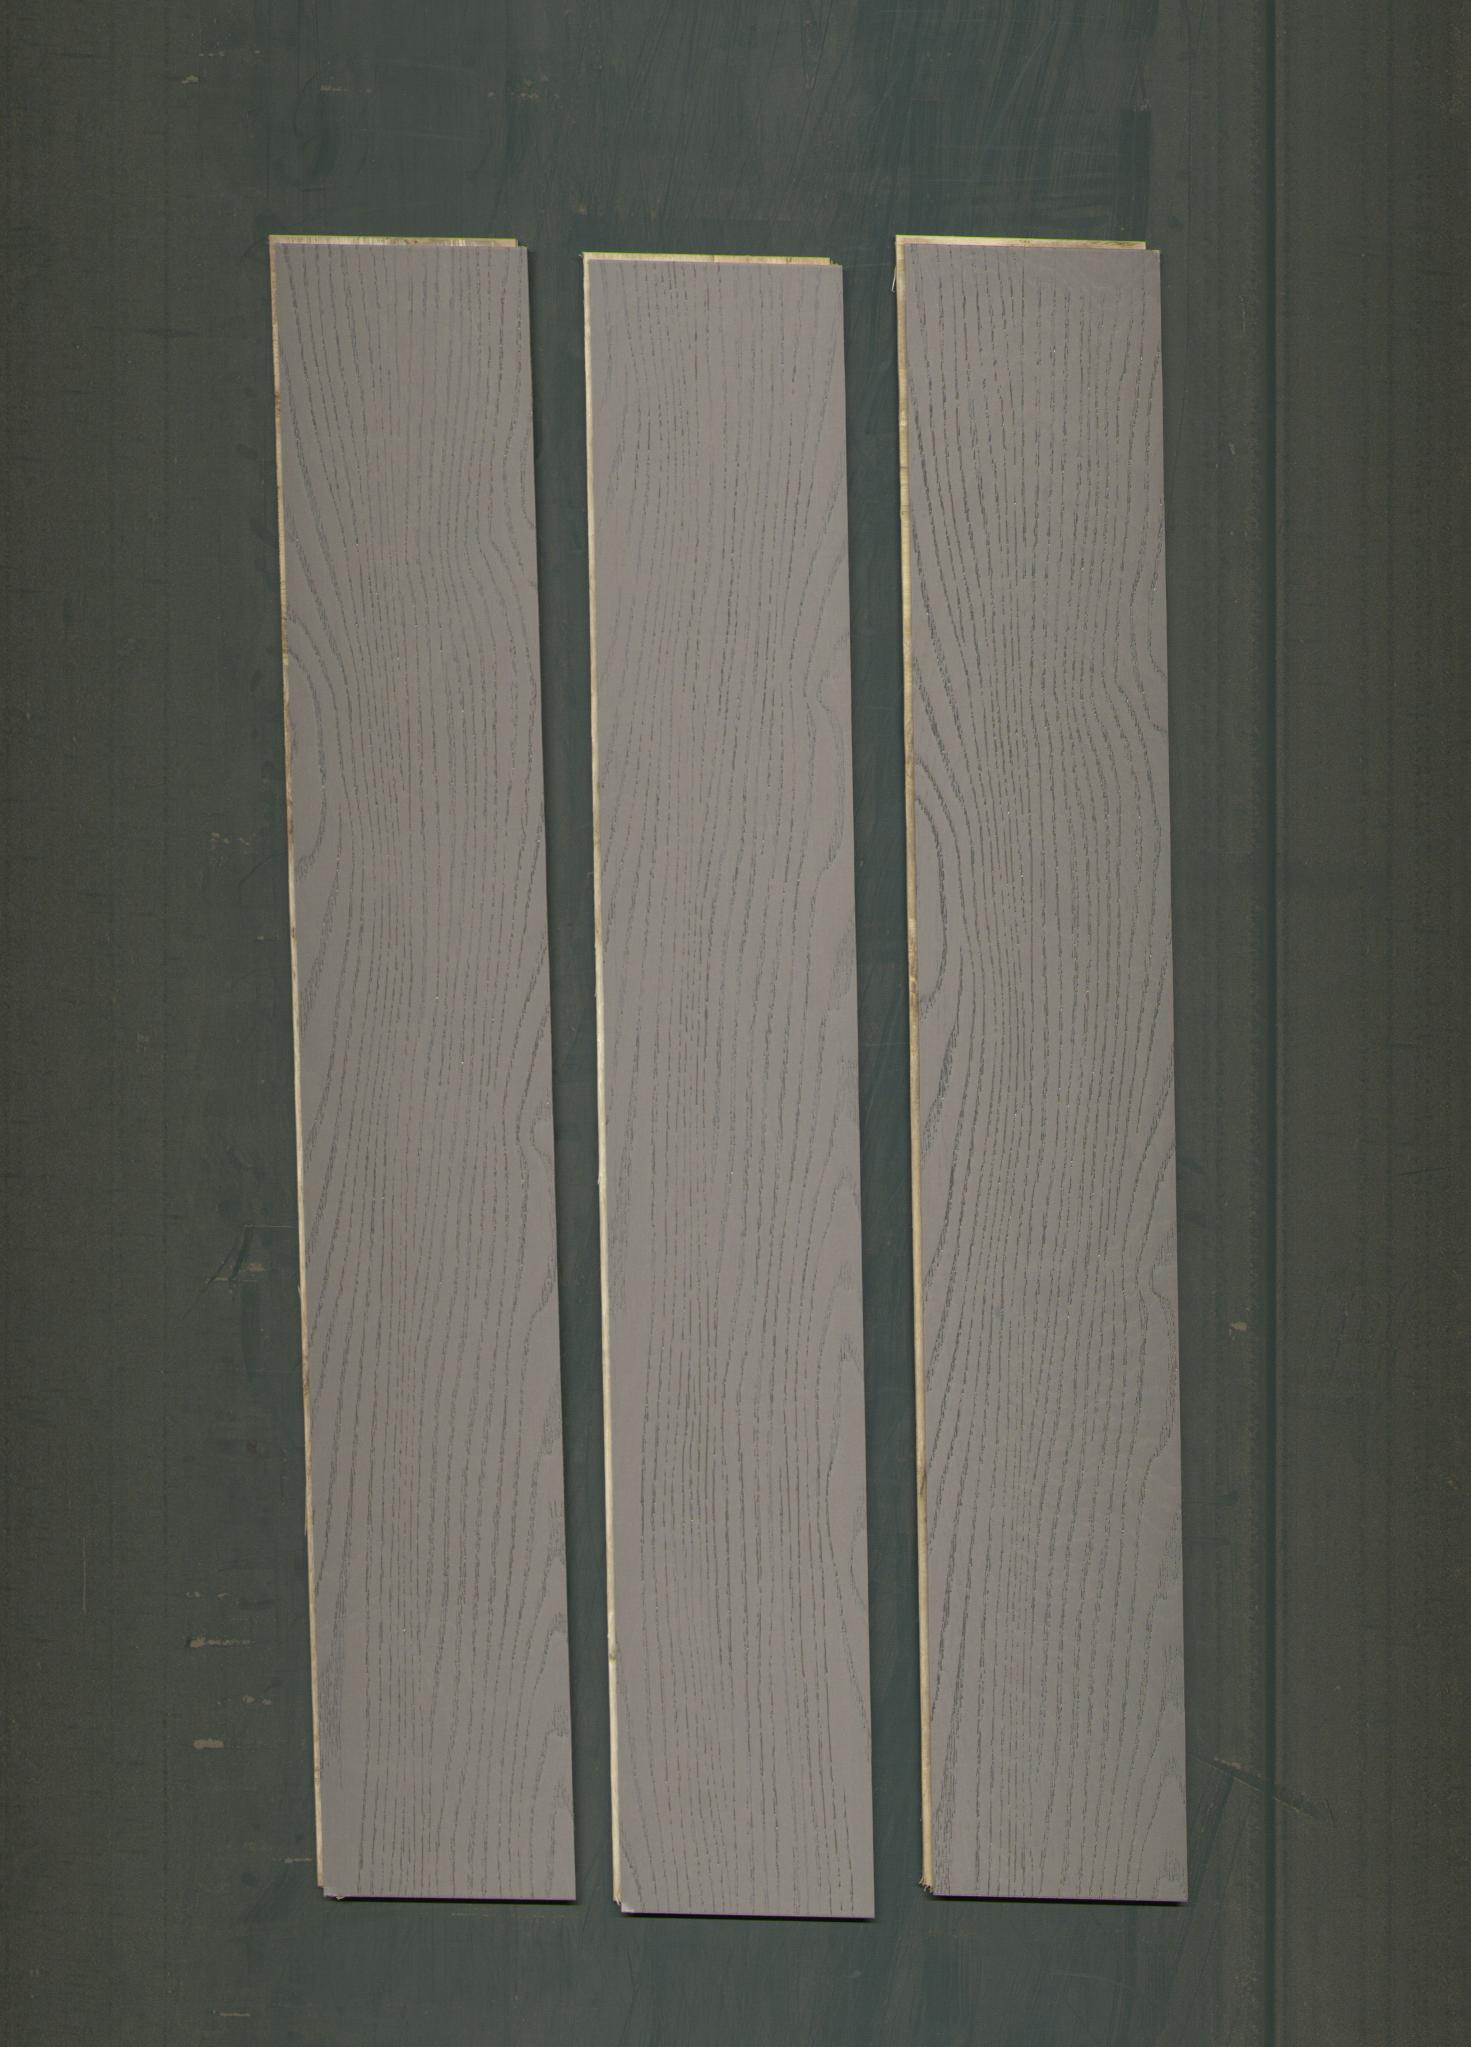
Label: mixers